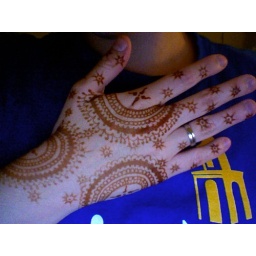
Crappy computer pic, but a relatively accurate display of the color! It looks pretty awesome in person :)